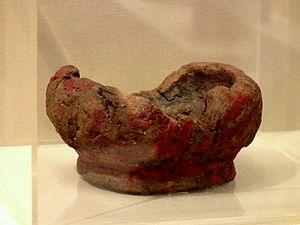
La culture de Hemudu, lors de la Préhistoire de la Chine, non loin de l'embouchure du Yangzi, et précisément au sud de la baie de Hangzhou, côtoie les cultures de Majiabang et Songze dans la région du lac Tai, et les cultures de Beiyinyangying et Xuejiagang situées plus à l'Ouest de cette région. La culture de Hemudu est plus exactement située au sud de la baie de Hangzhou, dans le Jiangnan, près de la ville actuelle de Yuyao, au Zhejiang, en Chine. Le site de Hemudu a été découvert en 1973.